Sanjeevaiah Park

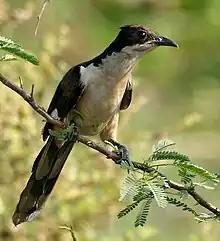
Pied crested cuckoo

About 100 species of resident and non-resident birds and more than 50 species of insects and butterflies are present in the park.